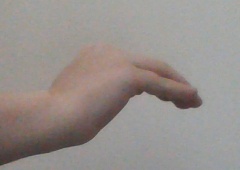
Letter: haa